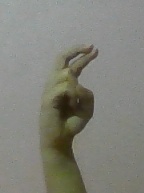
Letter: zay